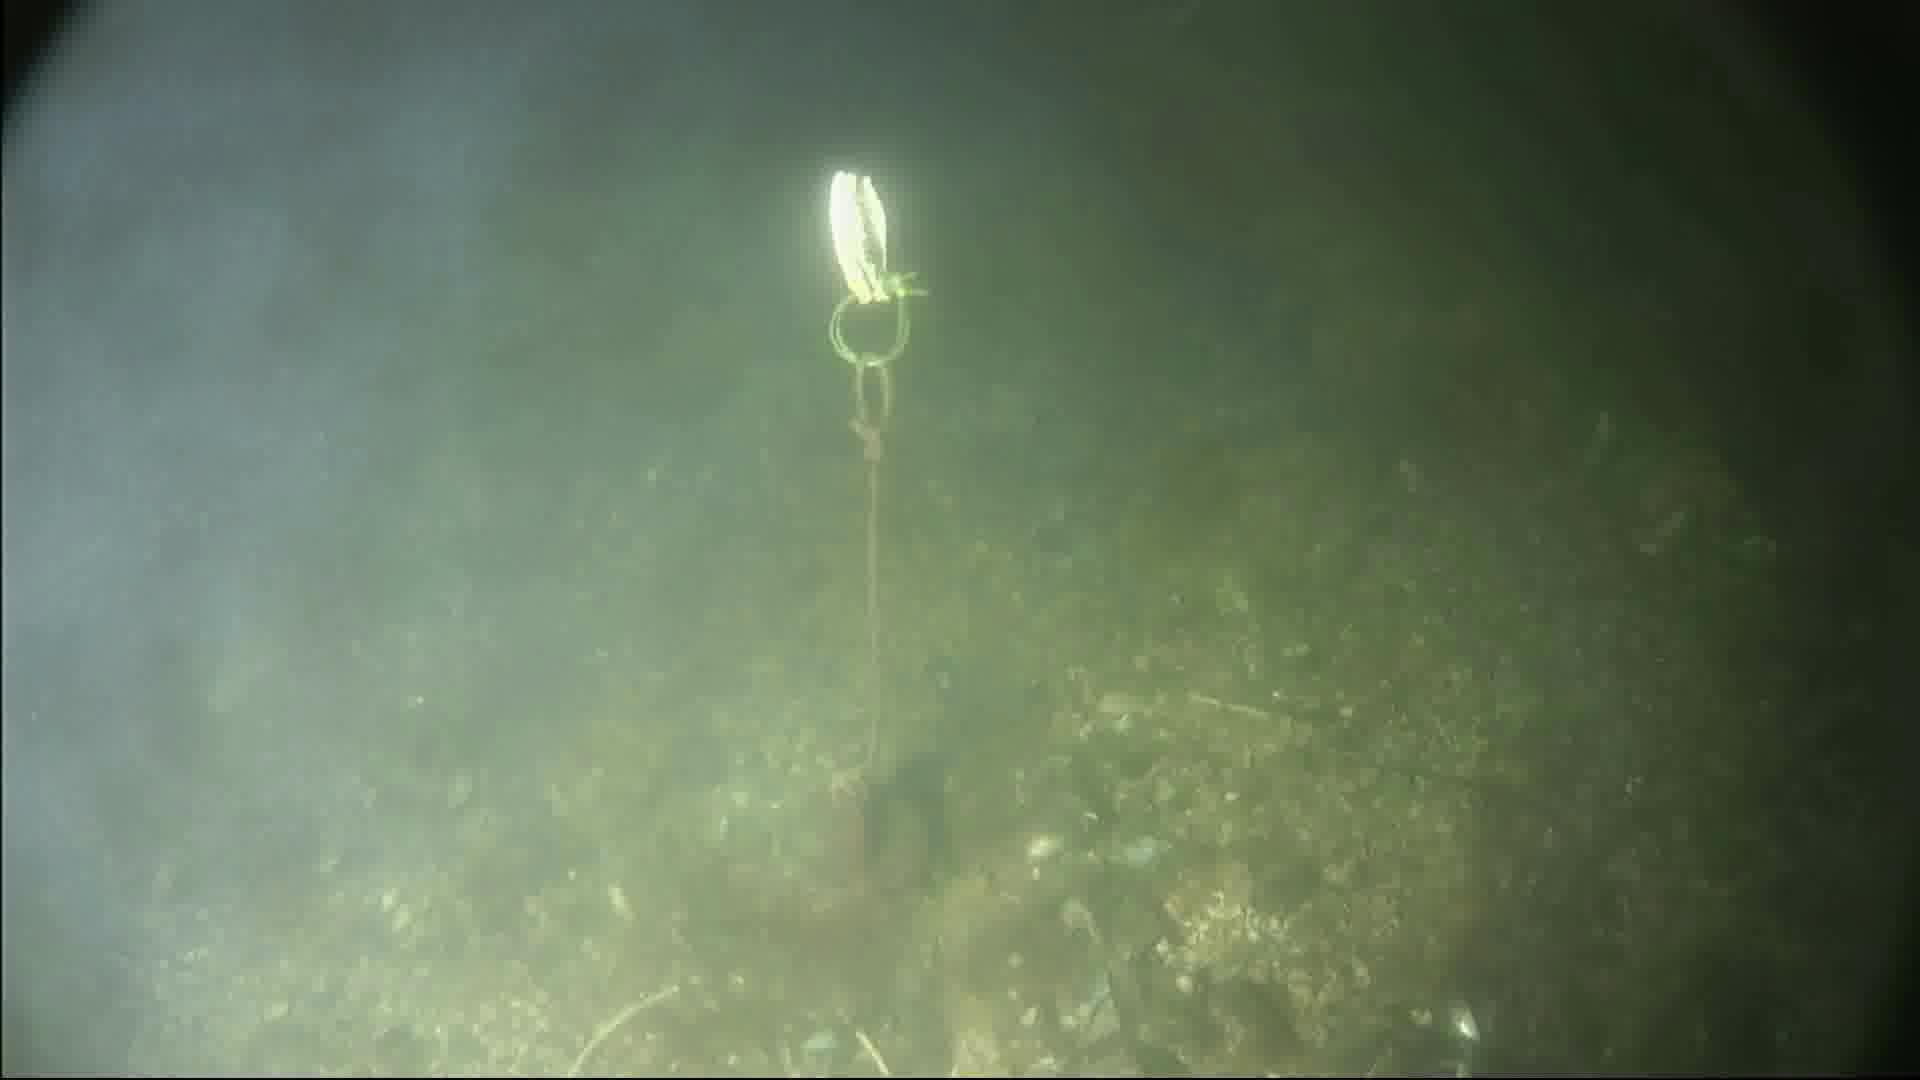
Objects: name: crab